Hobart

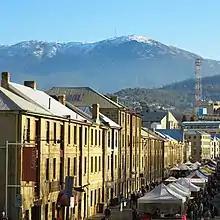
Salamanca Market with the snow-capped kunanyi / Mount Wellington in the background

The Edwardian Baroque GPO was built in 1905, and the Hobart City Hall was built in 1915 in a Federation warehouse style on the former city marketplace. The North Hobart Post Office (1913) of a John Smith Murdoch design is in a colourful Edwardian style. Hobart is also home to a number of Art Deco landmarks, including the T&G building (1938) on Murray Street, the Old Mercury Building on Macquarie Street (1938), the former Hydro Tasmania (1938) and the Colonial Mutual Life buildings (1936) on Elizabeth Street. The 1939 Streamline Moderne Riviera Hotel is joined by what remains the tallest building in Tasmania, the Wrest Point Casino (1973) designed by Roy Grounds in Moderne. Several of the tallest buildings in Hobart were built in this era, such as the International Style MLC building (1958–77), the Empress Towers (1967), the Brutalist NAB House (1968) and former Reserve Bank Building (1977), and the brown-coloured Modernist Marine Board Building (1972) and Jaffa Building (1978). Dorney House (1978) at the former Fort Nelson is an example of residential modernism.